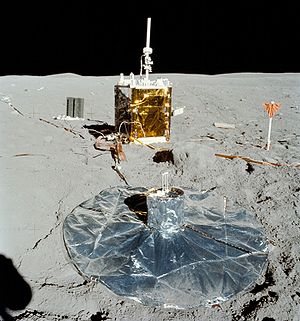
ALSEP
Apollo 16's ALSEP: forrest seismometret med mylar termisk isolering, i midten Central Station med S-båndsantennen, og i baggrunden strømforsyningen SNAP-27 med køleribberne. Flaget markerer en geofon
ALSEP omfatter videnskabelige instrumenter placeret af astronauter ved landingsstederne for de fem Apollomissioner der landede på Månen efter Apollo 11. Apollo 11 efterlod en lignende pakke kaldet EASEP.